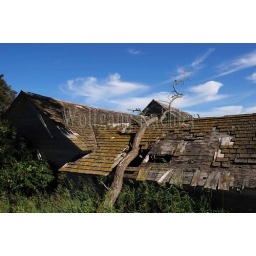
Usa, washington state, palouse country near pullman, abandoned farm house with fallen tree on roof